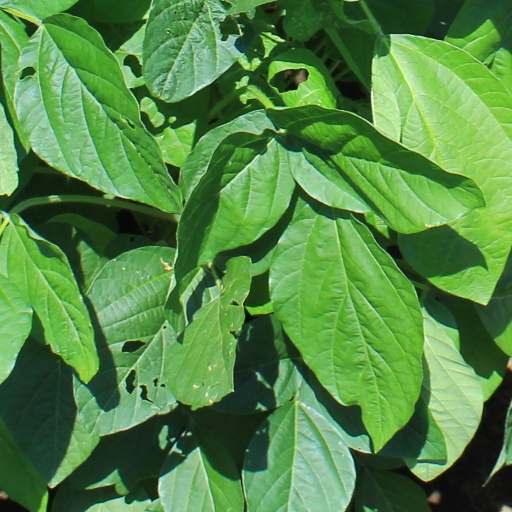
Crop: soybean